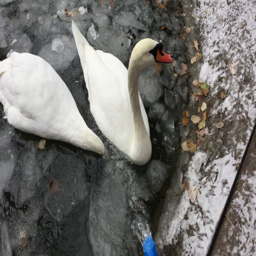
white swans are swimming on the pool with ice